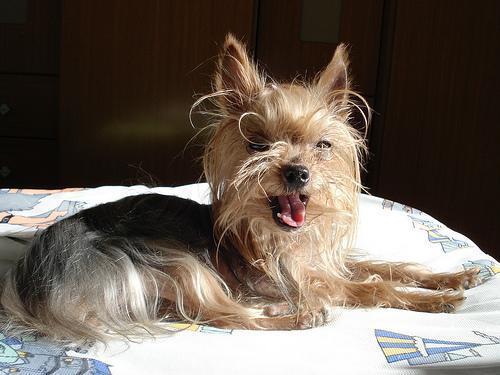
yorkshire terrier